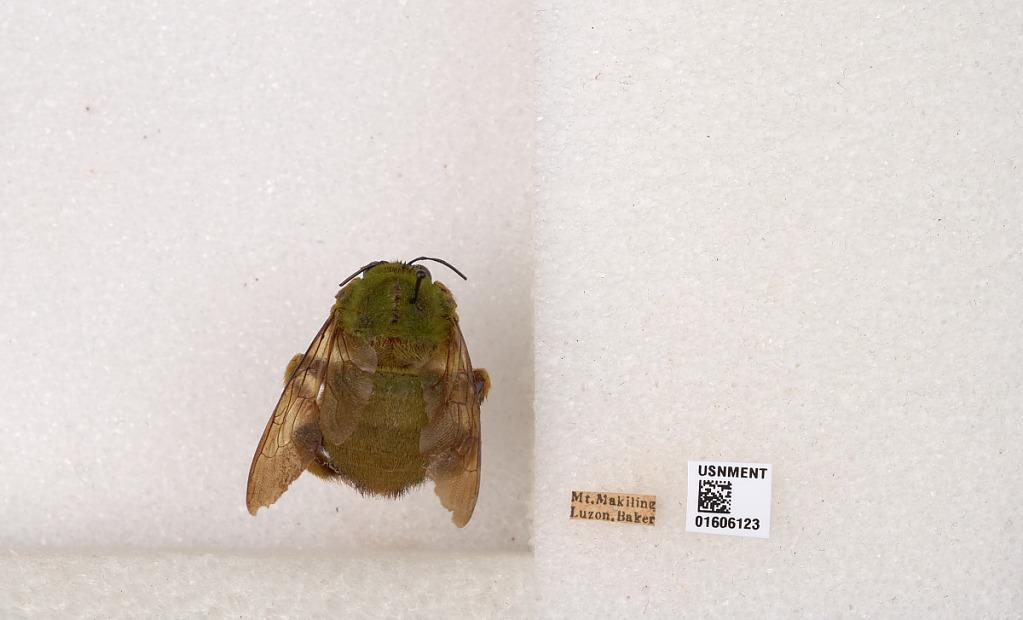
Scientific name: Xylocopa (Koptortosoma) bombiformis Smith
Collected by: Baker
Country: Philippines
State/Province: Calabarzon
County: Laguna
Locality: Mt. Makiling, Luzon
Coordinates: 14.1358, 121.196